Hannah Cockroft

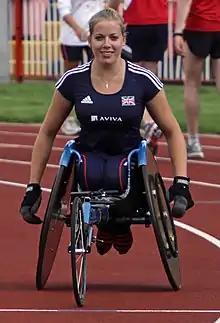
Cockroft in 2010

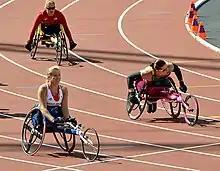
100 m 18.06 gold medal at the 2012 Paralympic Games

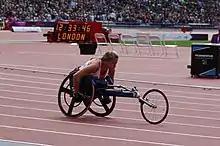
Cockroft winning the 100 m T34 qualifying heat at the 2012 Summer Paralympics

Hannah Lucy Cockroft (born 30 July 1992) is a British wheelchair racer specialising in sprint distances in the T34 classification and TV presenter.